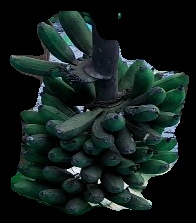
Variety: rasbale
Grade: grade3